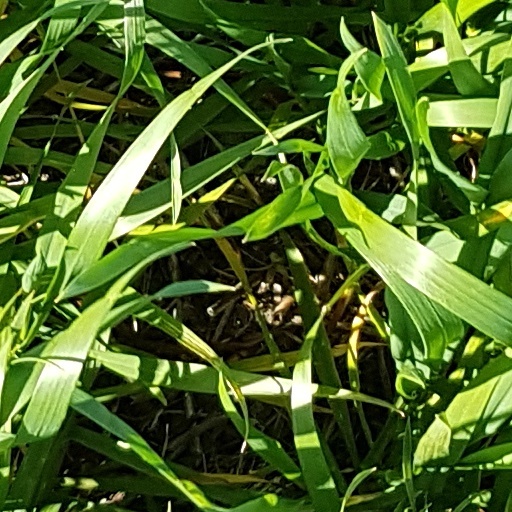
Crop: wheat